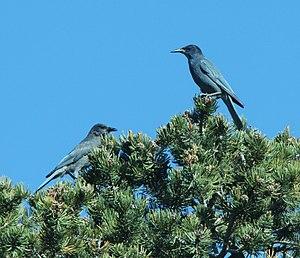
Le Geai des pinèdes est une espèce de passereaux de la famille des Corvidae, l'unique représentant du genre Gymnorhinus.